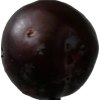
Label: plum